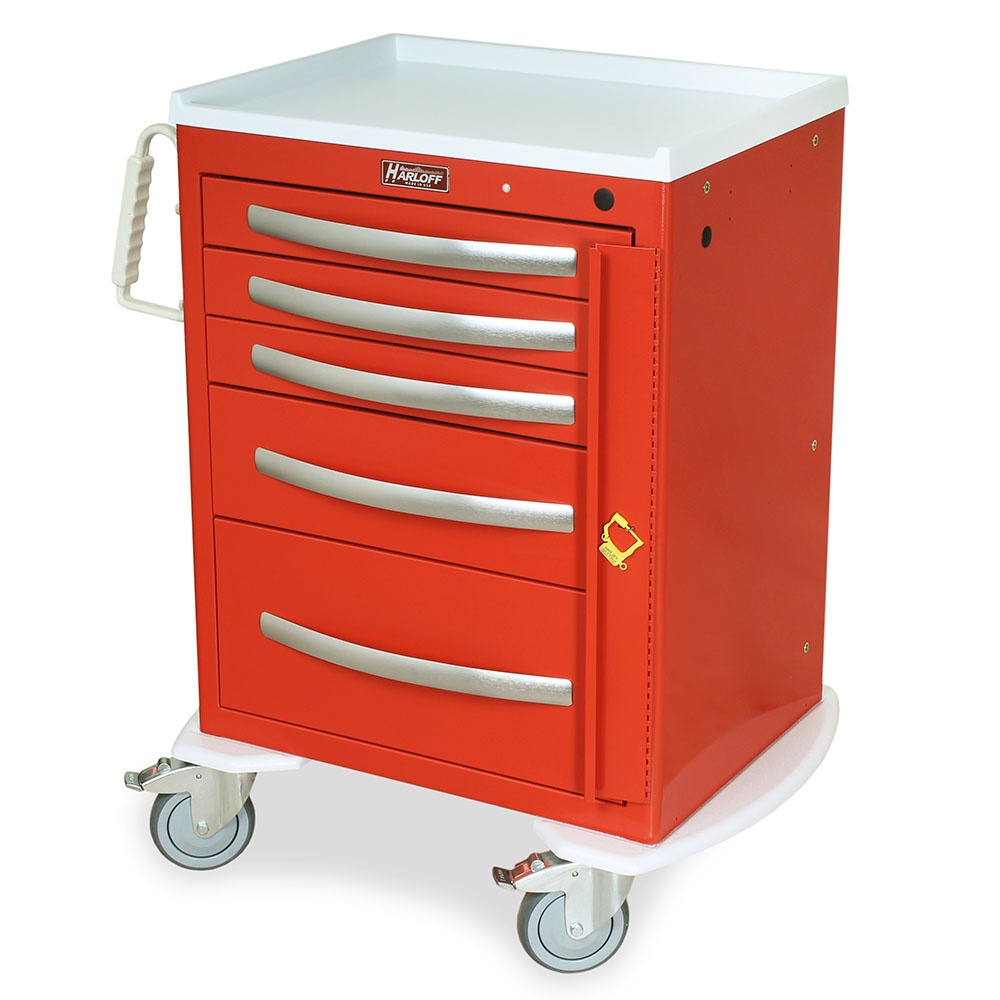
A-Series Aluminum Cart - Medium Width Short Cabinet with 24" of Vertical Drawer Space - Harloff MPA2424B05
Harloff’s new MPA2424B05 emergency crash cart is expertly constructed to help manage any medical emergency. This lightweight aluminum crash cart features the industry’s only fully curved protective bumper, ergonomic side push handles and a breakaway lock bar with a pack of 100 breakaway locks. The cart also features self-closing, full extension drawer slides for easier access to cart contents. This standard lightweight aluminum crash cart comes with a breakaway lock, but nine other locking options are available if you need an alternative security solution. Featuring 24″ of drawer space, a multitude of different drawer configurations are possible. The cart’s fully welded uni-body aluminum construction means you won’t find a more maneuverable lightweight emergency cart in the industry. Features: • Extremely light weight cart with critical grade aluminum construction, ideal for carts that are moved consistently throughout the day • Curved drawer pulls, durable and elegant • Fully welded uni-body aluminum construction, highest quality in the industry • Heat-sealed durable scratch resistant powder coat finish, inside and out • Ordered accessories are easily attached to pre-threaded holes with a screwdriver • Industry only fully curved protective bumper guards your cart and walls from damage • Self-closing, steel ball bearing, full extension drawer slides for easy access and smooth feel • Antimicrobial plastic top, easy to remove/replace • Ergonomic side push handles can be mounted on the left or right • Fully customizable drawer configurations at no extra charge • Industry best 5” quiet rolling Tente® casters - 1 steeringcaster and 2 braking casters • Unmatched selection of locking options. Ten options include multiple locks of different types on the same cart, alarm access locks and badge access lock systems. • Multiple alternative storage options for items that won’t fit inside a traditional drawer • Cart is delivered assembled • 24” of vertical drawer space • 12-Year Manufacturer’s Warranty on shipments to US and Canada. 1-Year Limited Warranty on any bought-out parts. Specifications: Height - 94.6cm Width - 76.2cm Depth -55.9cm Weight - 91lbs Download information
Brand: Harloff
Category: Business & Industrial > Medical > Medical Furniture > Medical Carts > Crash Carts > Emergency Crash Carts